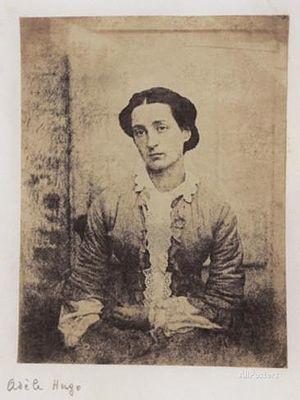
L'Histoire d'Adèle H. est un film français de François Truffaut, sorti en 1975. C'est le récit d'une érotomanie, illusion délirante d'être aimée, celle dont souffrait la seconde fille de Victor Hugo, Adèle, telle qu'elle l'a décrite dans les deux premiers volumes de son journal intime, datés respectivement de 1852 et 1853 et édités pour la première fois en 1968 et 1971, par une spécialiste universitaire, Frances Vernor Guille.
Adèle Hugo, est le cinquième enfant et la seconde fille de Victor Hugo et d'Adèle Foucher, la seule qui survécut à son illustre père mais dont l'état mental, très tôt défaillant, lui valut, à partir de 1872, de longues années en maison de santé.